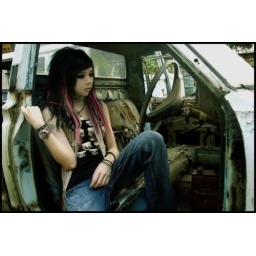
girl in car